Kjell Håkonsen

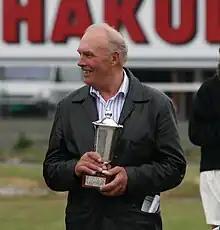
Kjell Håkonsen gives out the prize for the Forus Open in 2008

Kjell Håkonsen (23 December 1935 – 18 April 2011) was a Norwegian harness racing coach and coachman. During his career, he had 5531 starts and won 1094 races. He is best known for having trained and coached Spikeld and Rex Rodney who have achieved many ranks as Norway's best racing horses of all time. He also trained one of Spikeld's sons, Spiker, who is seen as having great potential and is seen as having good breeding stock.